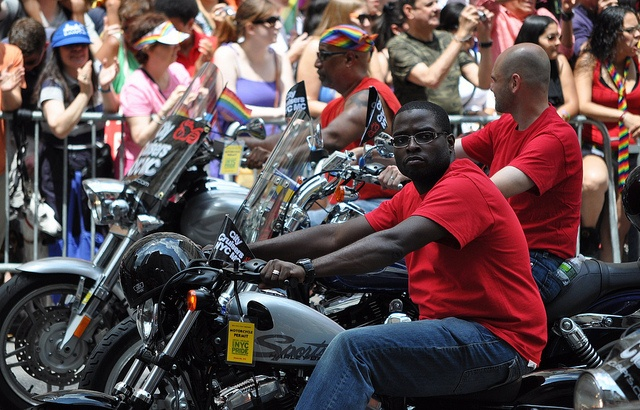
Men on motorcycles in front of a crowd.
Crowd of people gathered at the fence to see men on motorcycles
Three men sitting on their motorcycles around a crowd.
a couple of men sit on a motorcycle as people look on
Many people are watching several men ride motorcycles.